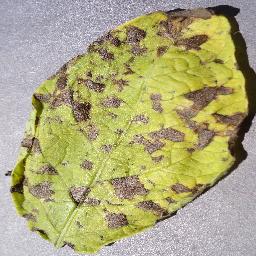
Label: Potato___Early_blight